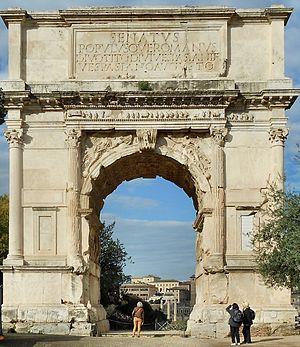
L'arc de Titus est un arc de triomphe romain à un balcon érigé à Rome par l’empereur Domitien en 81 ap. J.-C. pour célébrer les victoires de son frère Titus durant la guerre de Judée entre 66 et 73 ap. J.-C. L’arc est construit après la mort de Titus.